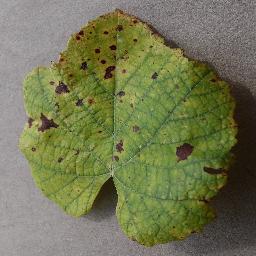
Label: Grape___Leaf_blight_(Isariopsis_Leaf_Spot)